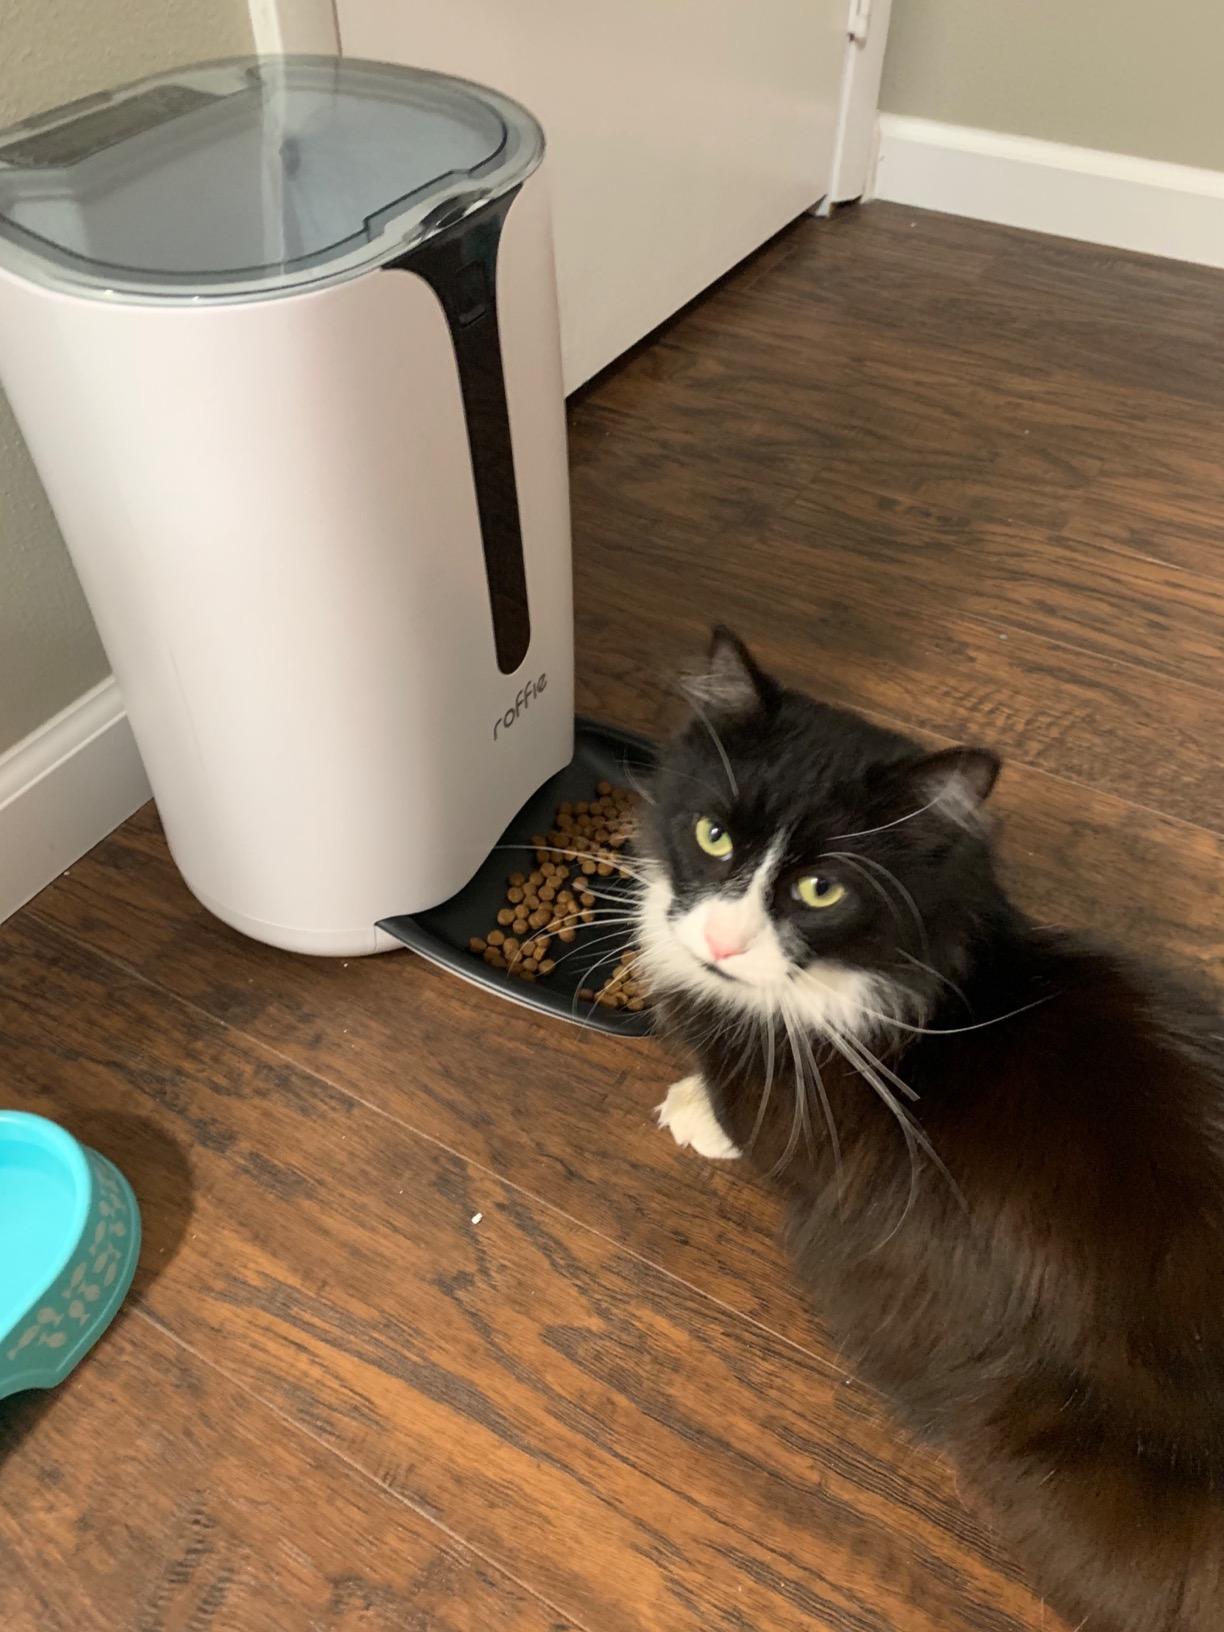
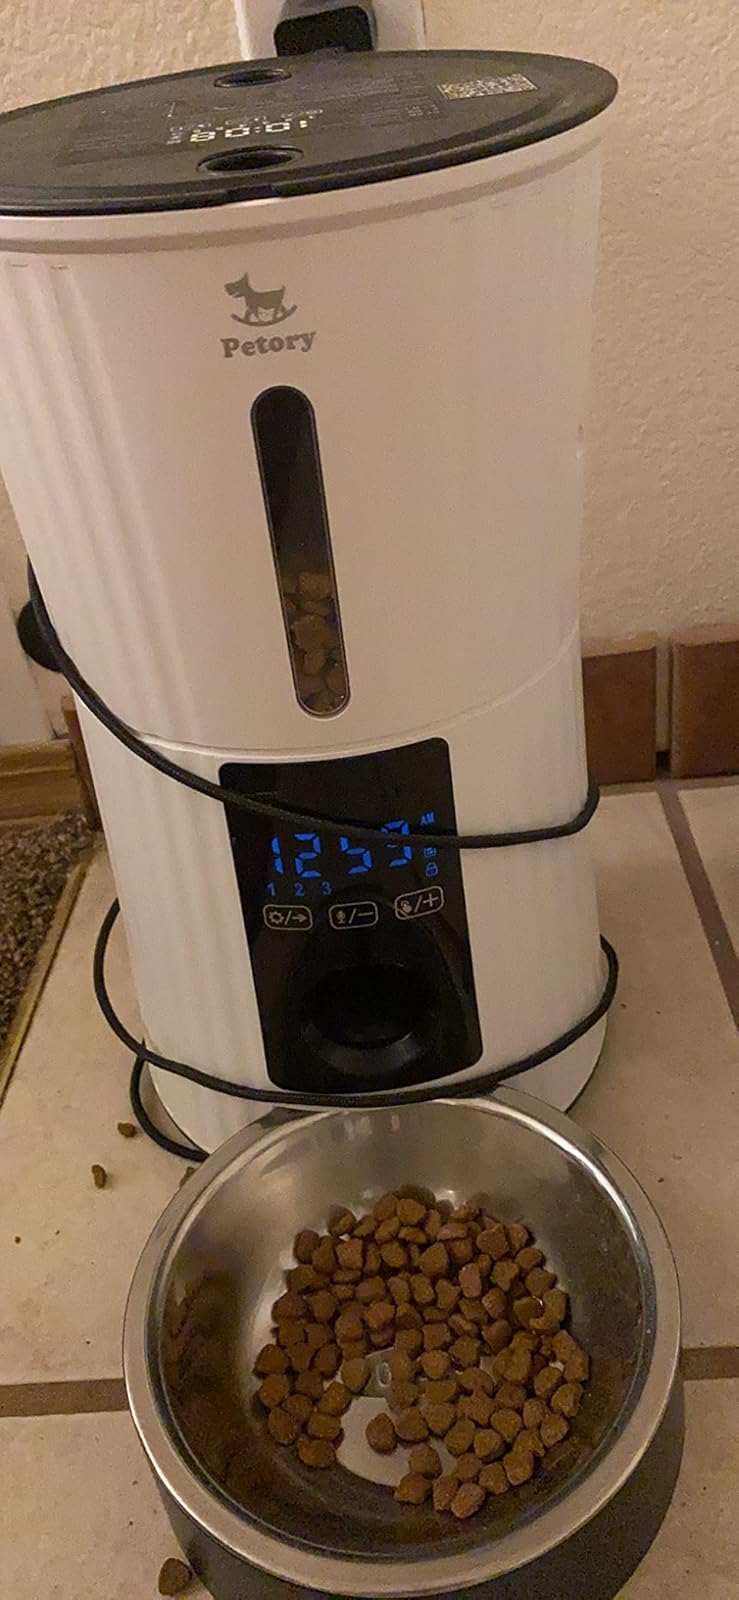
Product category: items_feeder
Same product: no